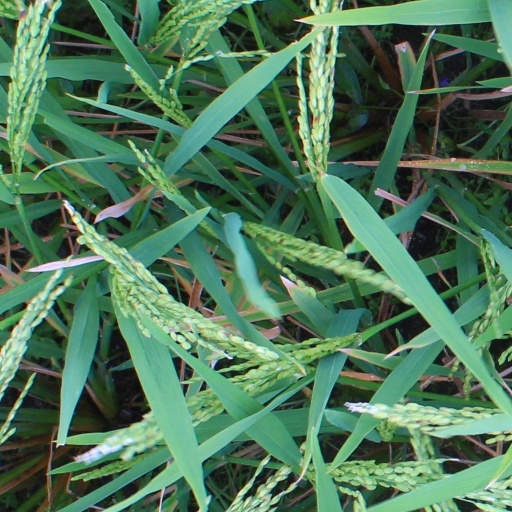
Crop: rice